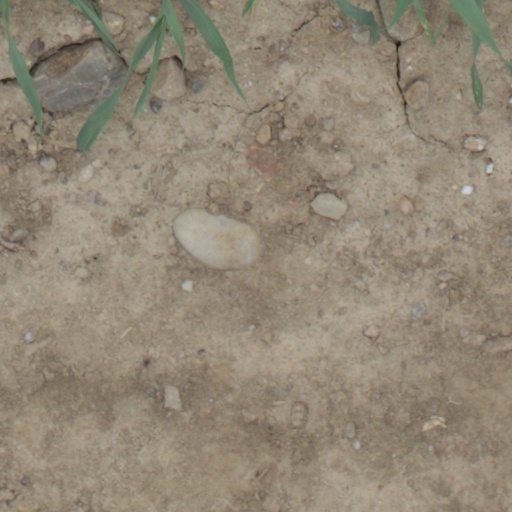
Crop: wheat